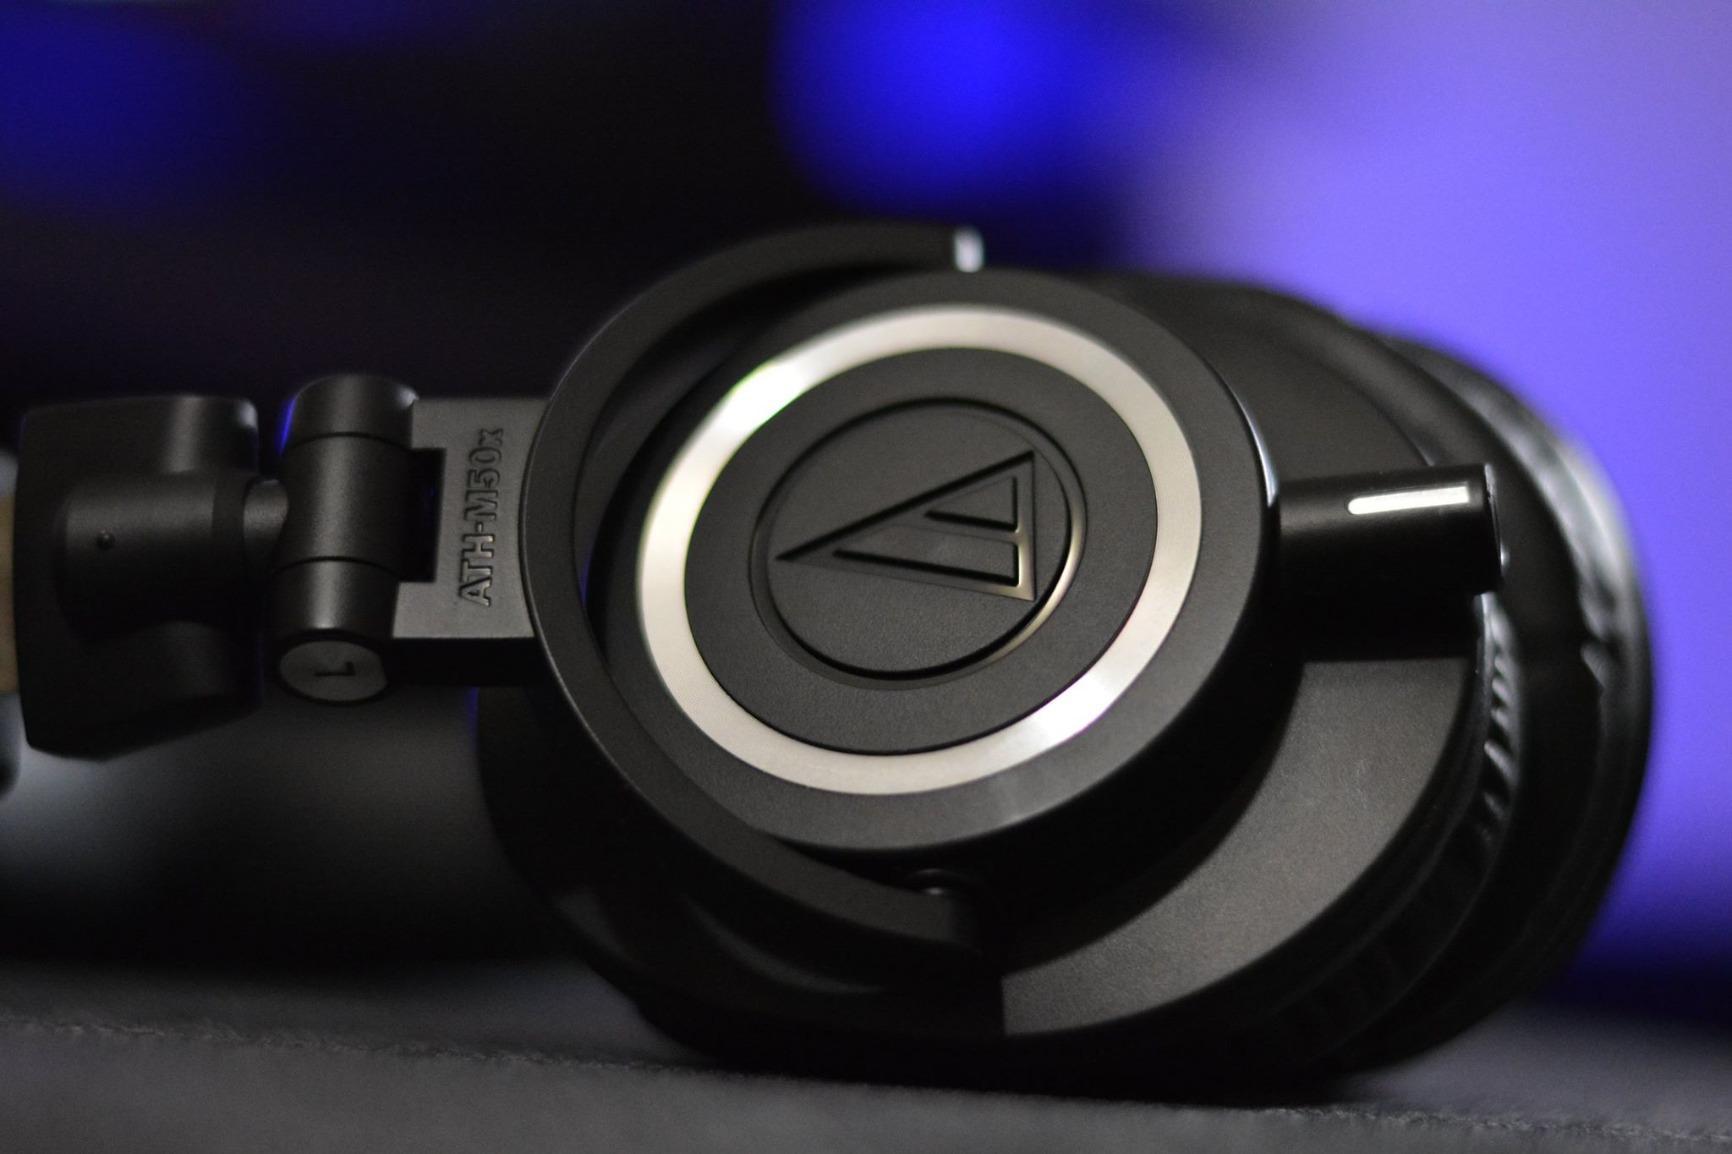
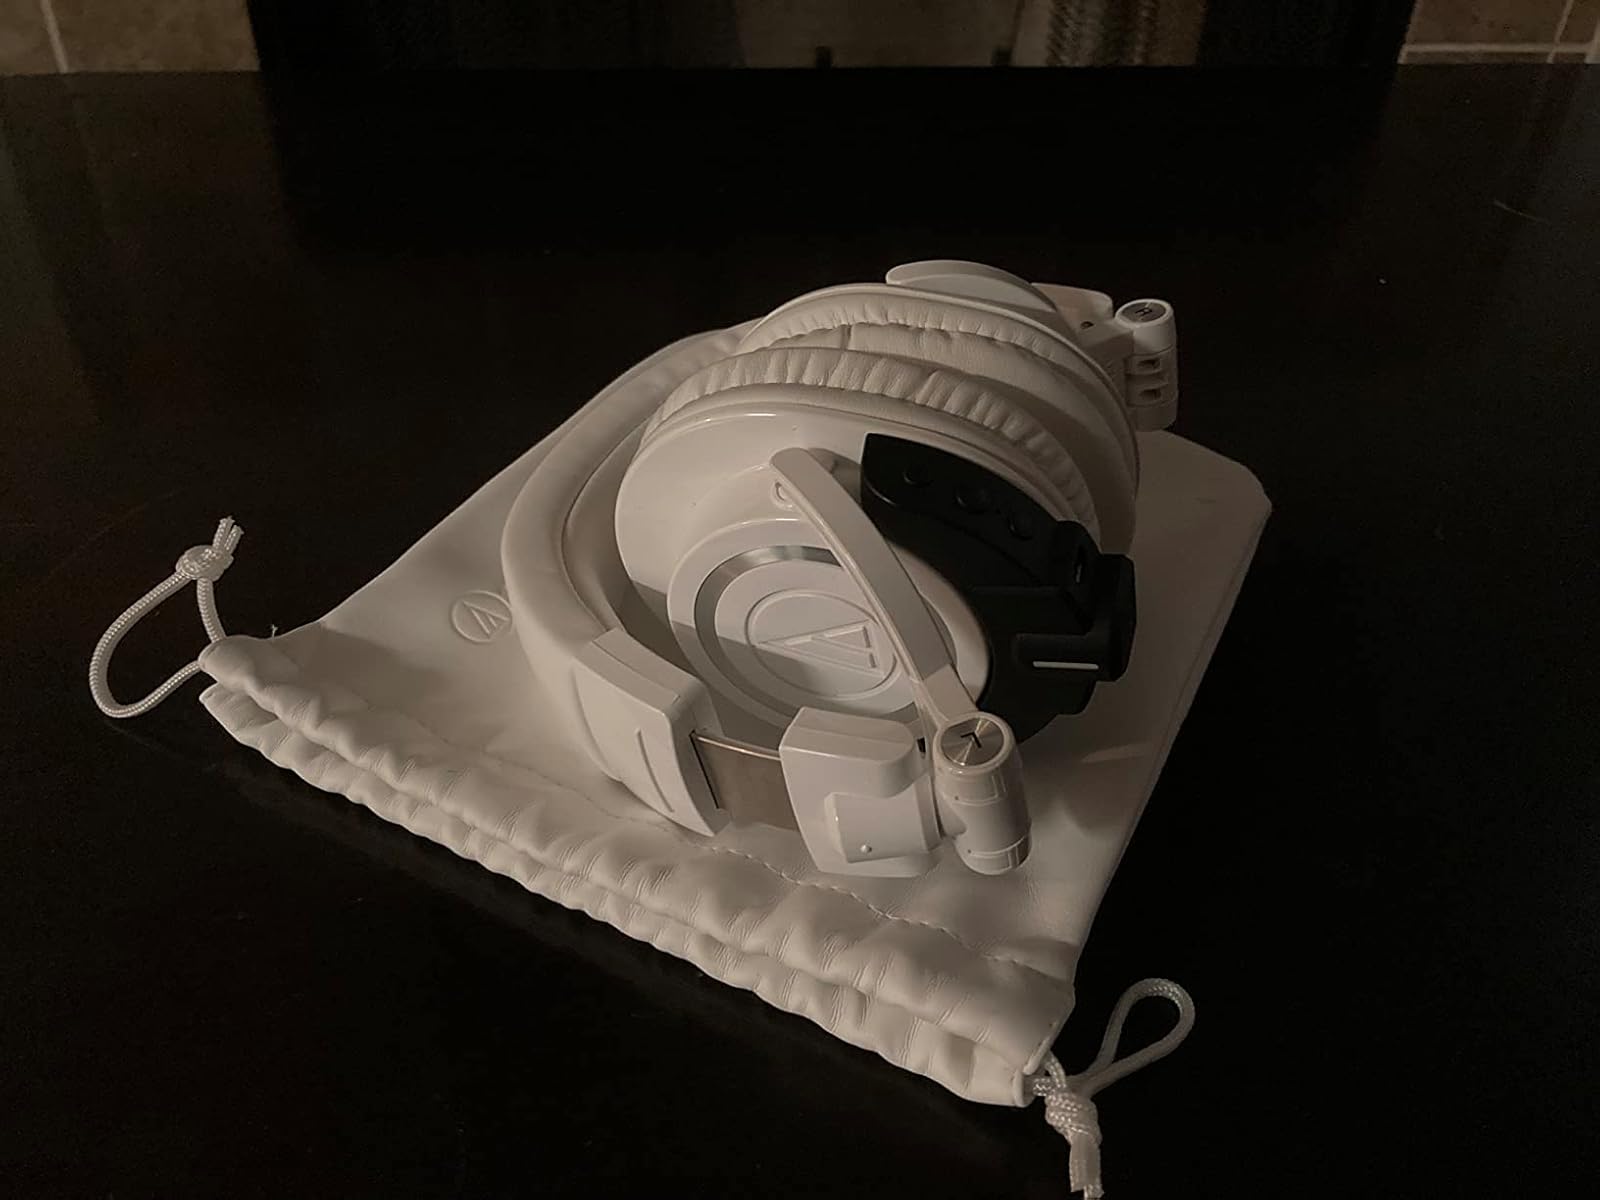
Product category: headphones
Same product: no